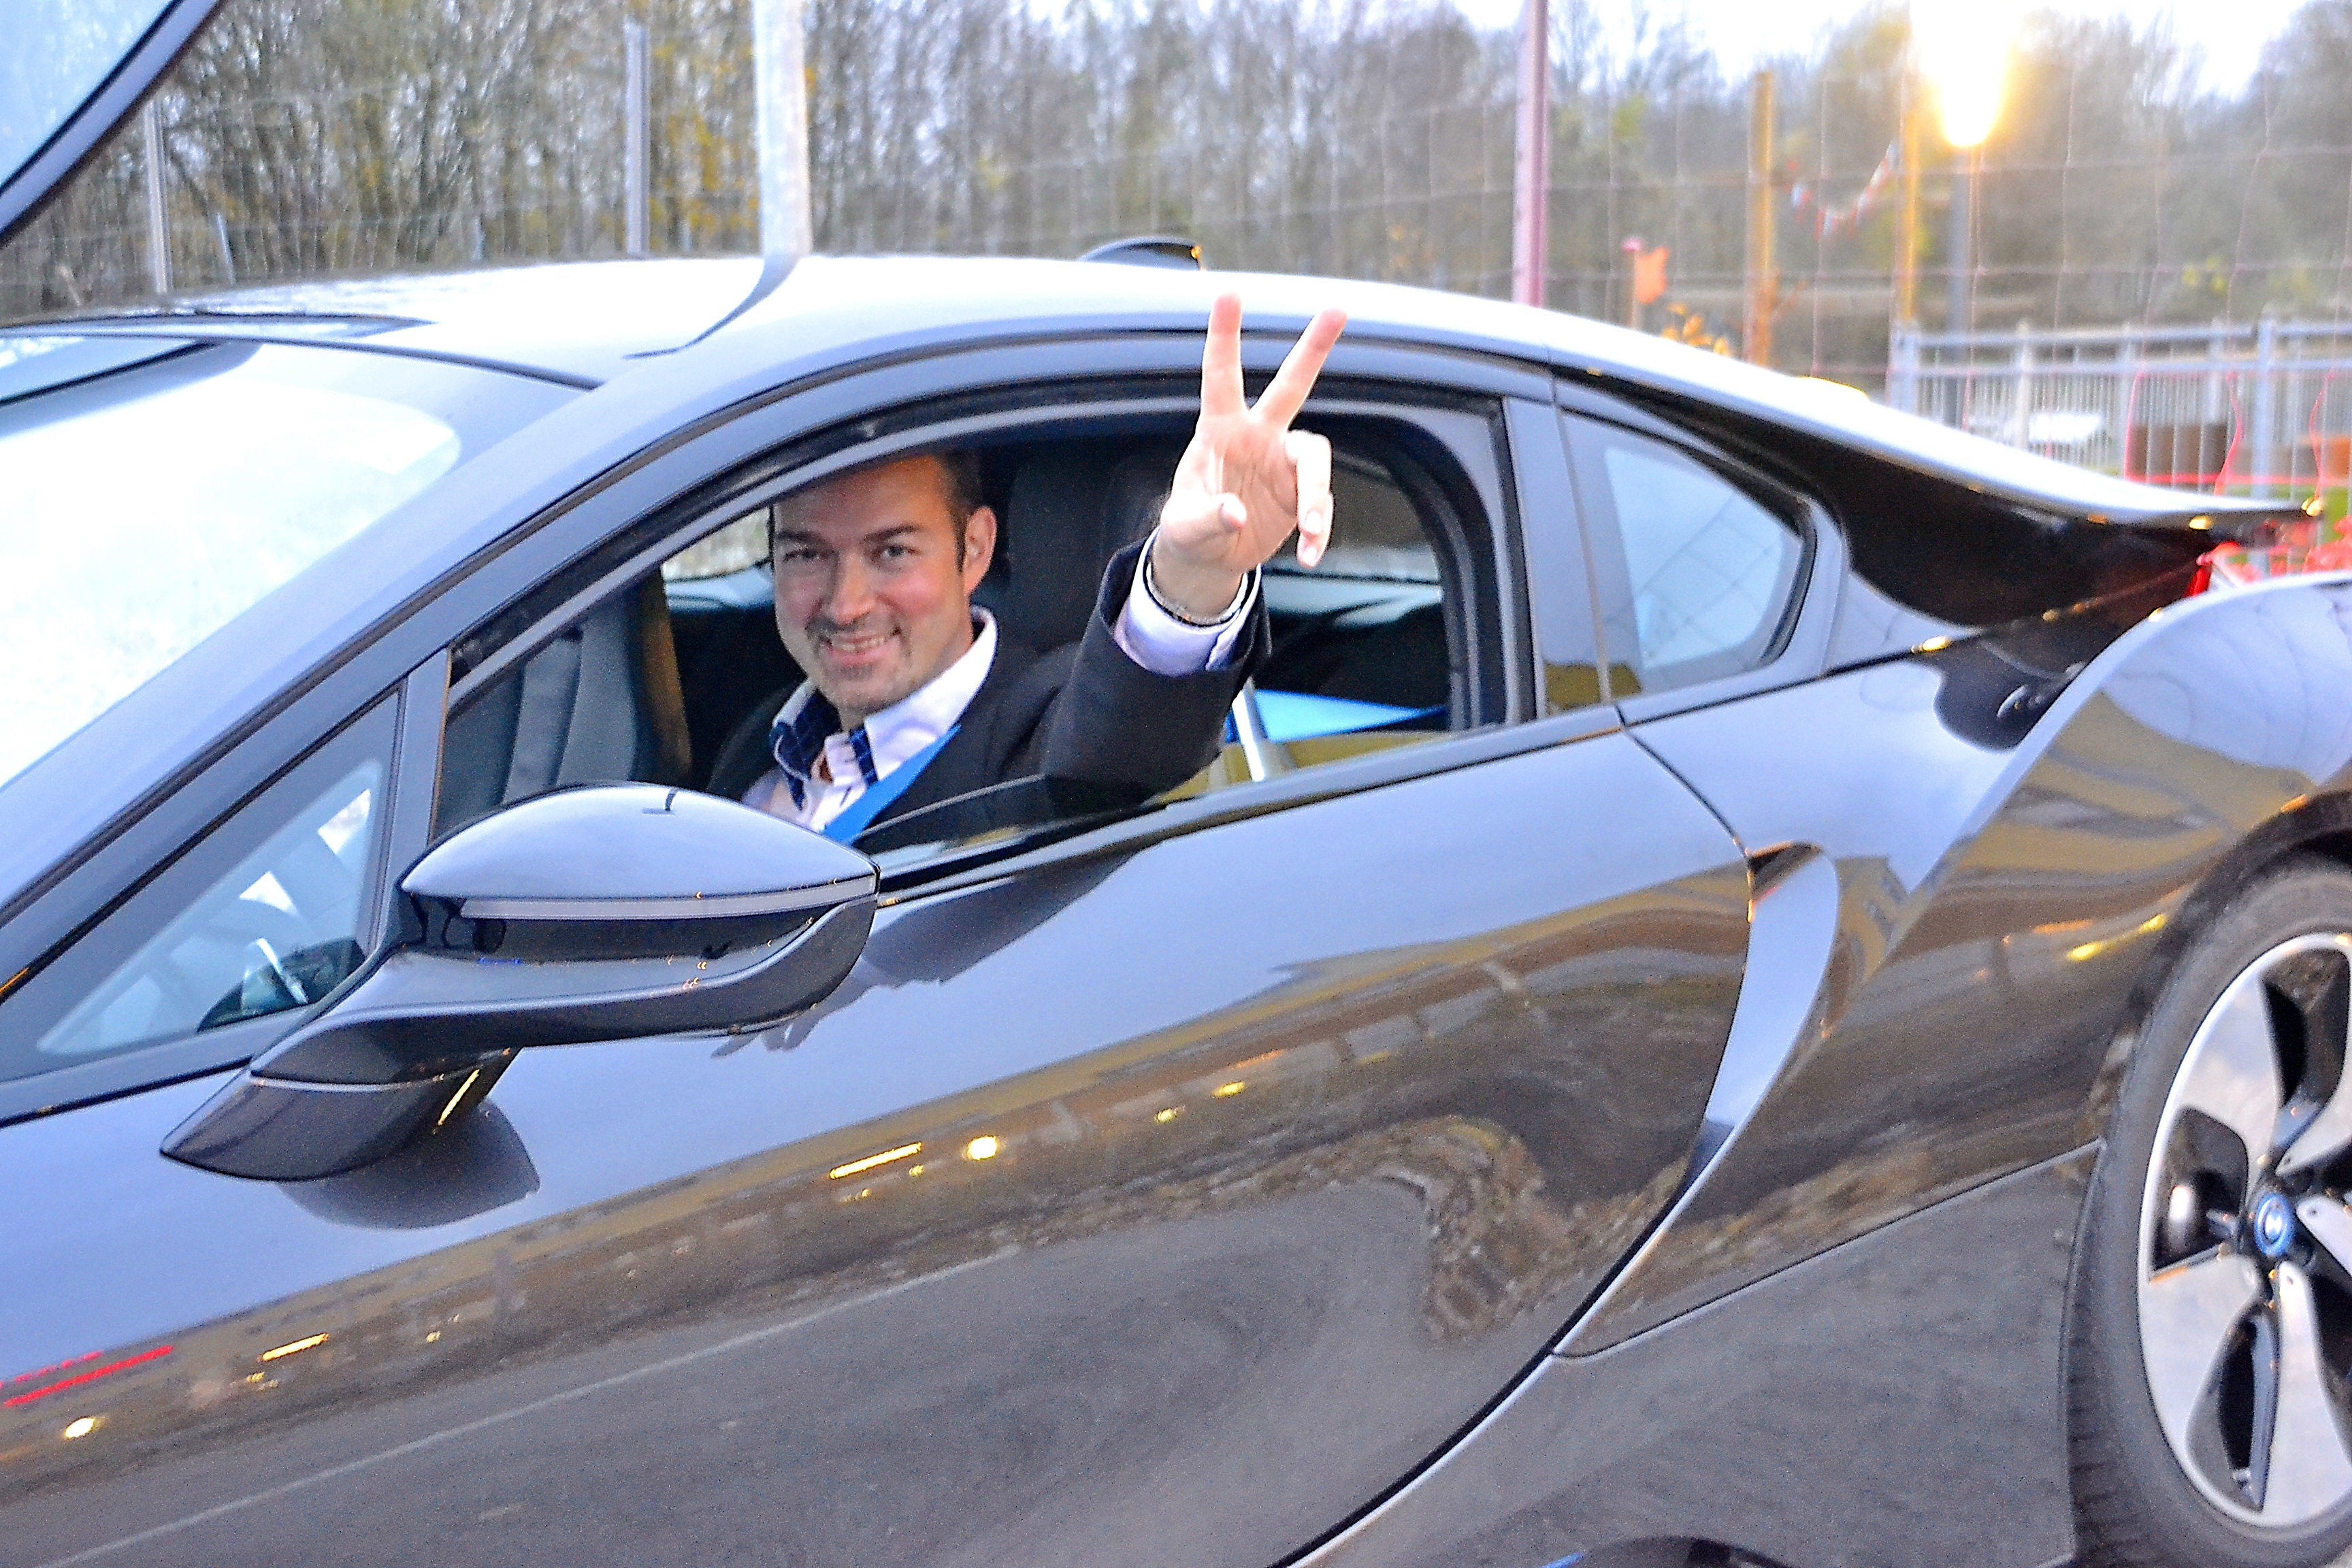
car, wheel, vehicle, auto, sports car, supercar, luxury, bmw, auto show, land vehicle, automobile make, automotive design, luxury vehicle